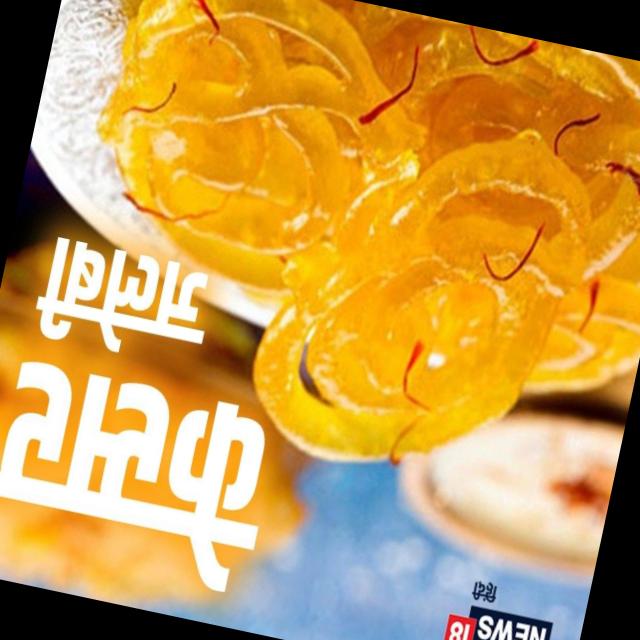
Dish: jalebi